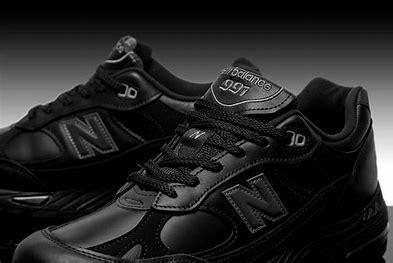
Brand: New
Model: Balance New Balance 991 Made In England Marathon